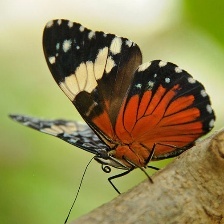
Species: RED CRACKER